Carol Meyers

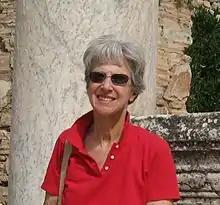
Meyers in 2017

Carol Lyons Meyers (born 1942) is an American feminist biblical scholar. She is the Mary Grace Wilson Professor Emerita of Religious Studies at Duke University. Meyers' field of research is focused on biblical studies, archaeology in the Middle East, and the study of women in the biblical world.